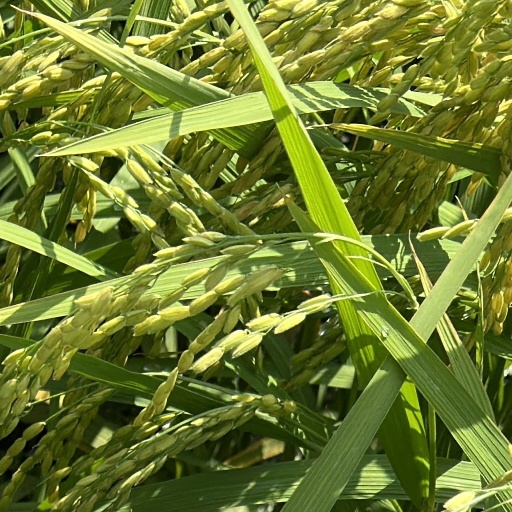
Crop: rice